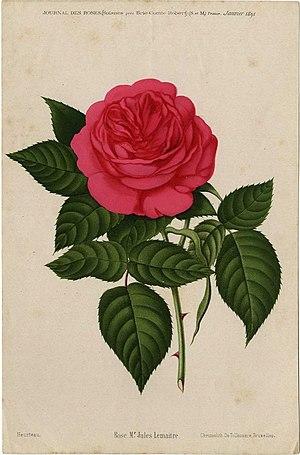
Rose hybride remontant 'Monsieur Jules Lemaître' (Alcide Vigneron 1890), in Journal des roses, janvier 1891.
Jules Lemaître, né le 27 avril 1853 à Vennecy et mort le 5 août 1914 à Tavers, est un écrivain et critique dramatique français.